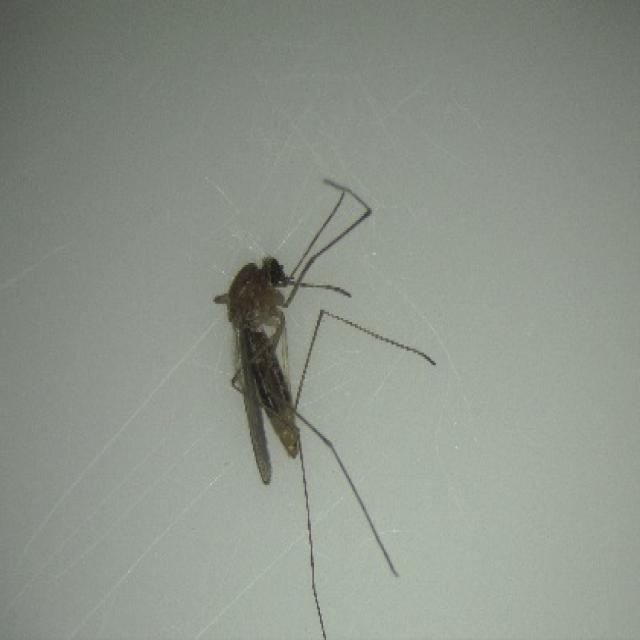
Species: culex_pipiens